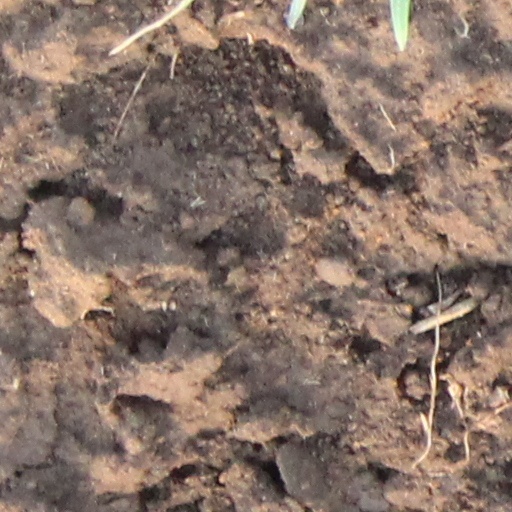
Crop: wheat